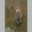
Label: bird